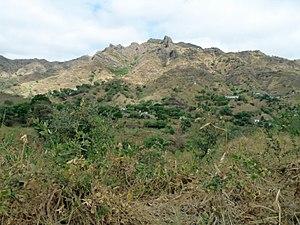
Environs de São Jorge dos Órgãos (Santiago, Cap-Vert)
São Jorge dos Órgãos est une localité montagneuse du Cap-Vert, située au cœur de l'île de Santiago à une trentaine de kilomètres au nord de Praia, la capitale. Elle fait partie de la municipalité de São Lourenço dos Órgãos.